Great Salt Lake

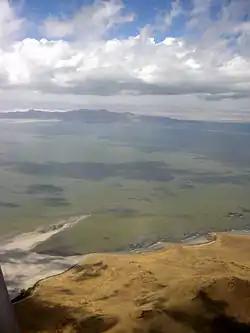
Great Salt Lake from airspace over Salt Lake City

The Great Salt Lake lends its name to Salt Lake City, originally named "Great Salt Lake City" by the president of the Church of Jesus Christ of Latter-day Saints (LDS Church), Brigham Young, who led a group of Mormon pioneers to the Salt Lake Valley southeast of the lake on July 24, 1847.